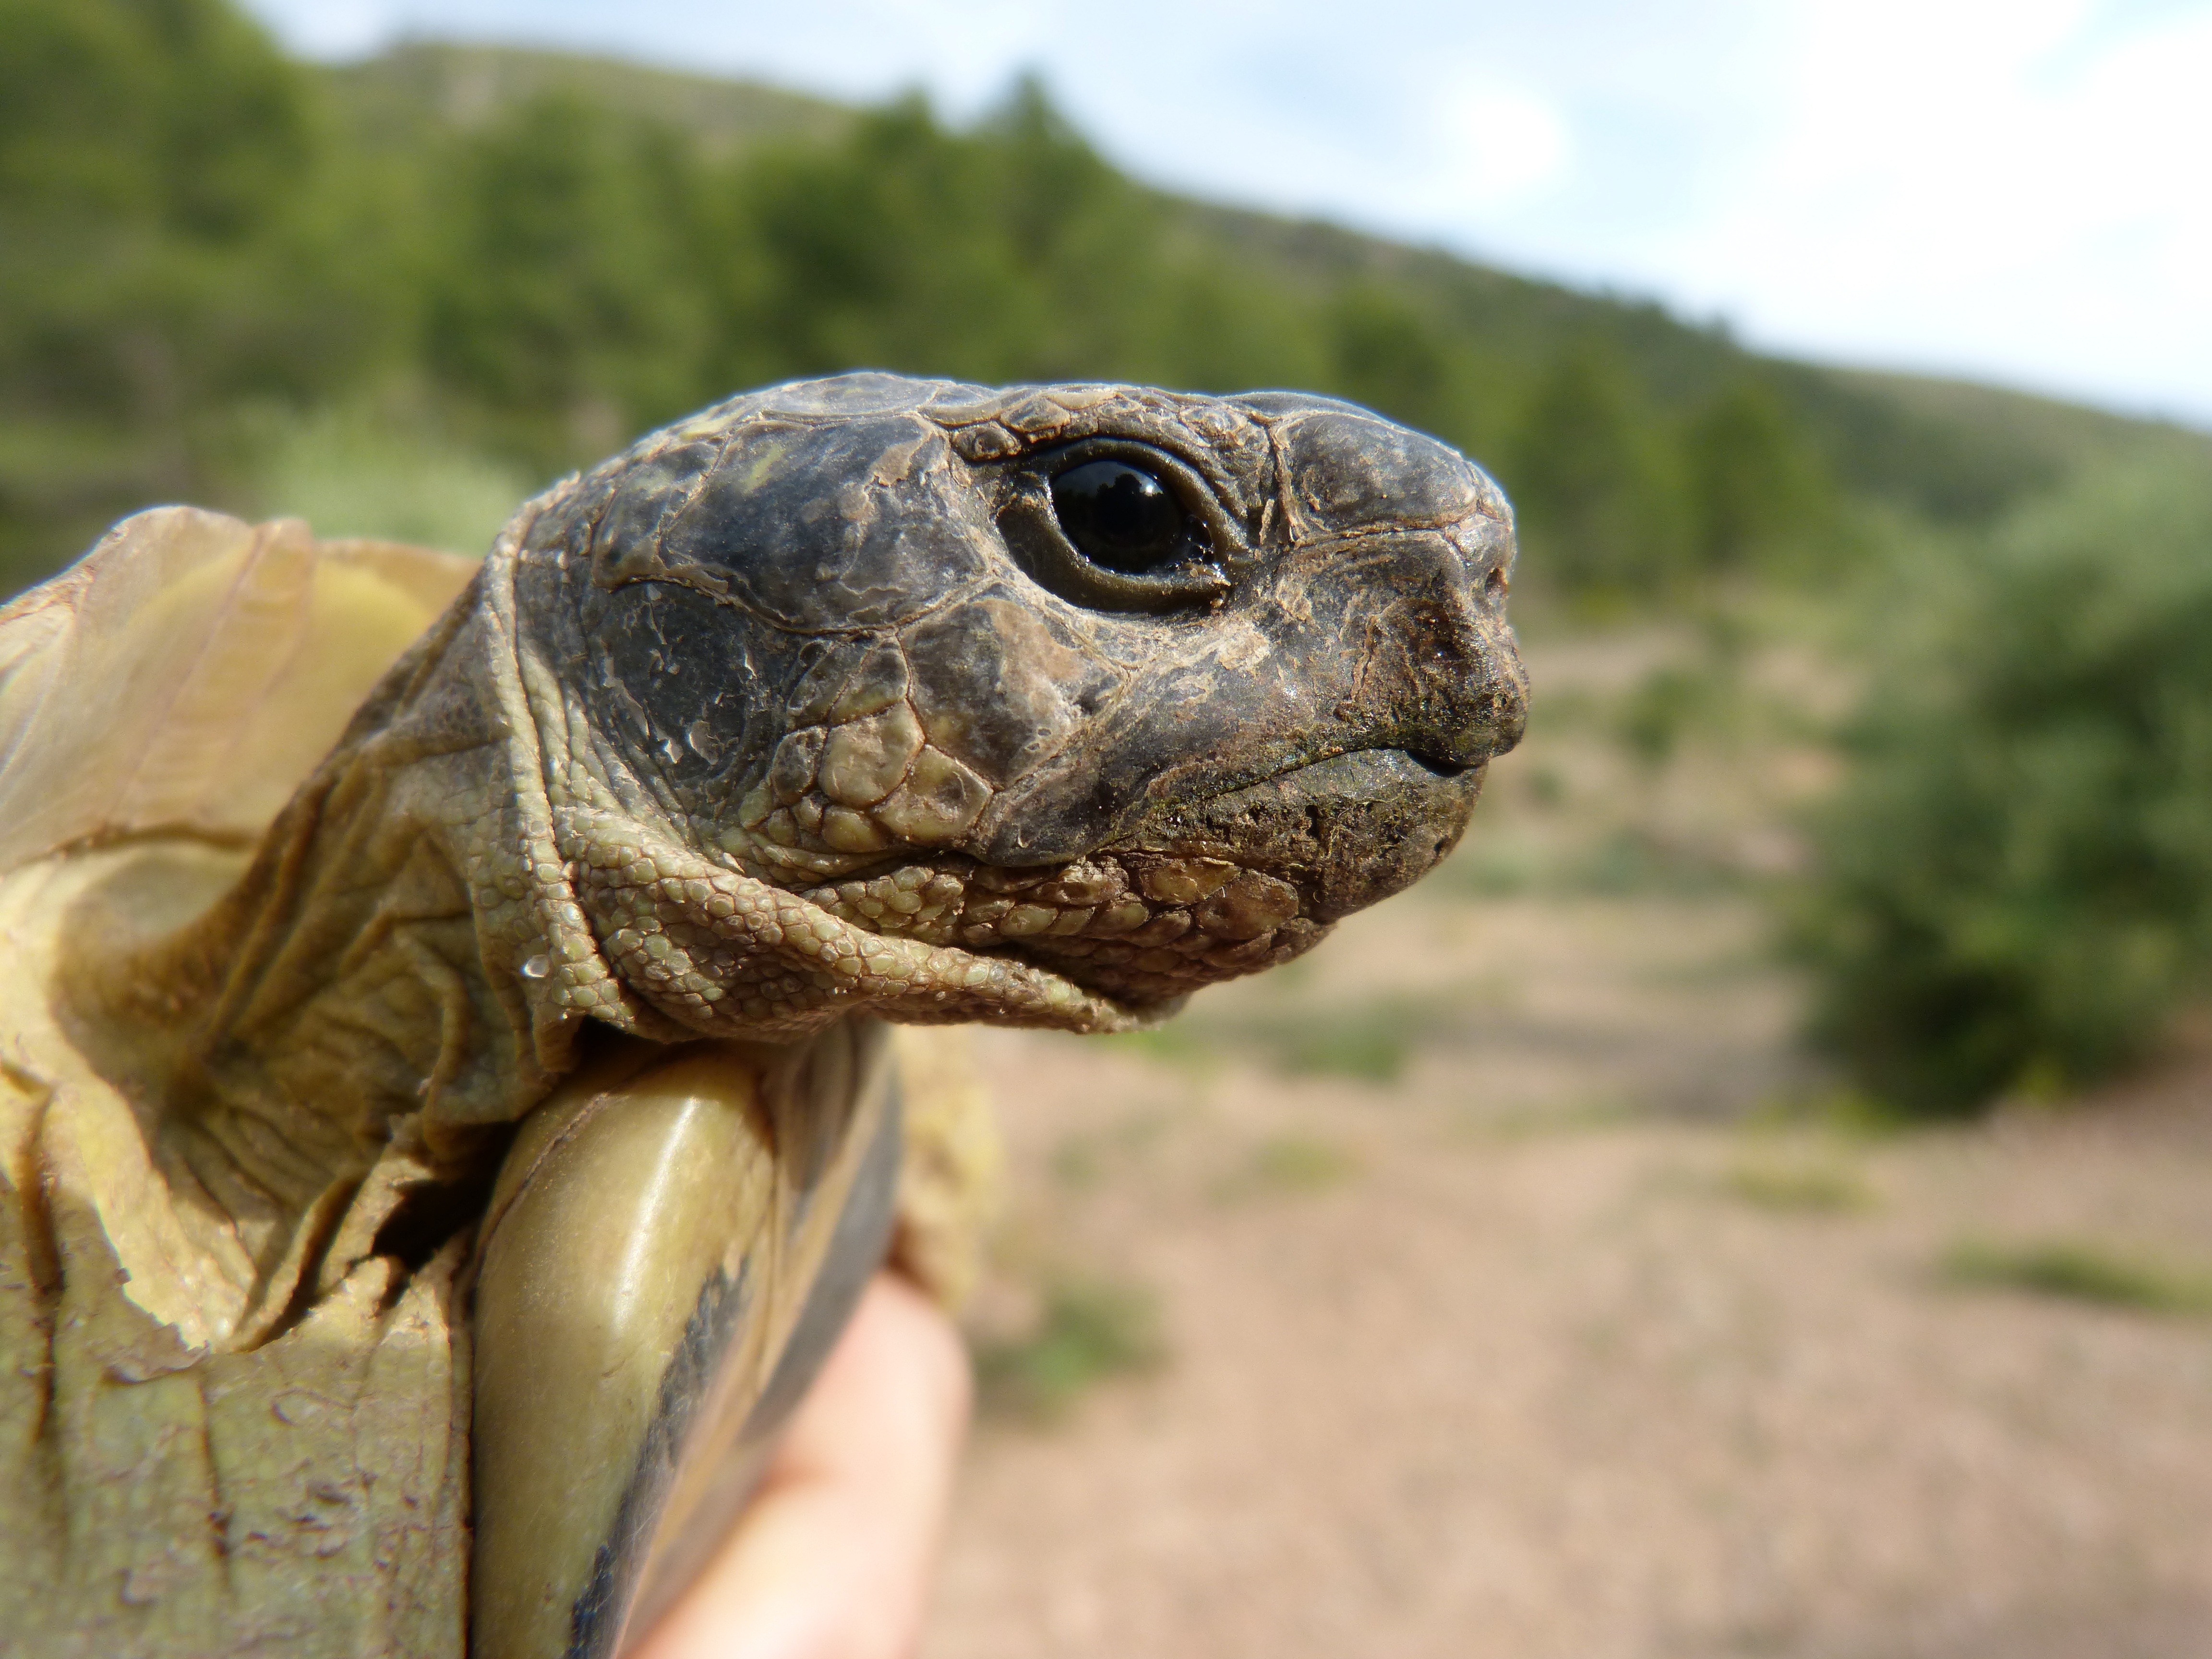
wildlife, turtle, reptile, iguana, fauna, neck, tortoise, look, vertebrate, detail, montsant, priorat, amphibious, common snapping turtle, mediterranean tortoise, emydidae